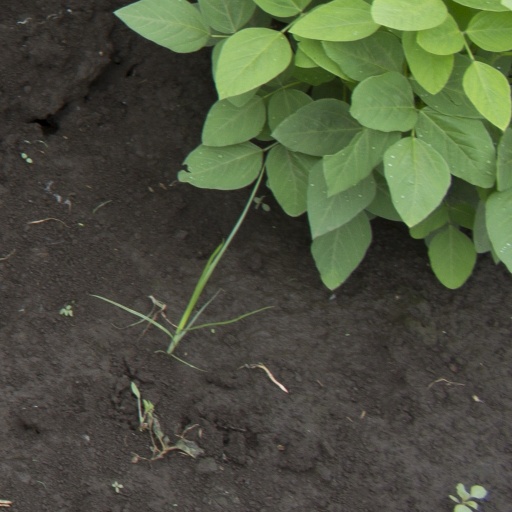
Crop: soybean